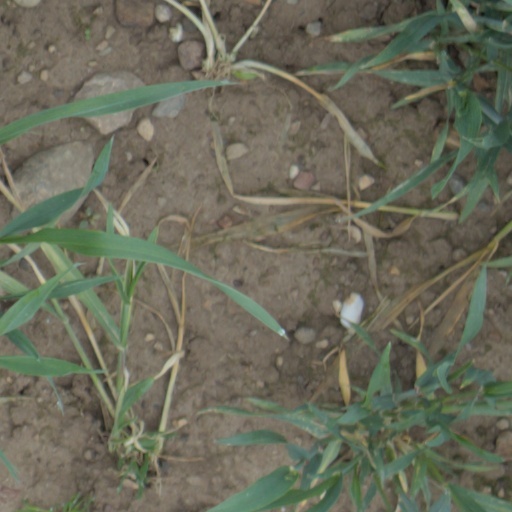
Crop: wheat